Brooklyn Field Club

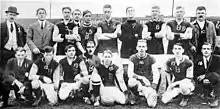
Brooklyn Field, 1913–14 champions

Between 1909 and 1916 they played in the second National Association Football League (NAFBL), winning the 1913–1914 title.